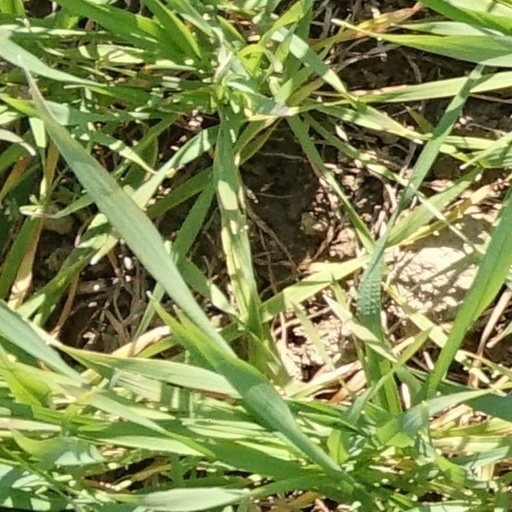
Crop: wheat